Shikharji

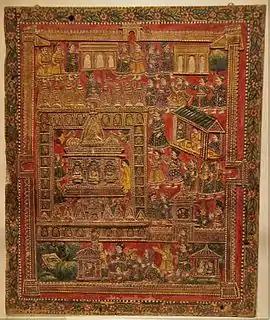
Tirth Pat, "Pancha Tirth" including Shikharji, Chhatrapati Shivaji Maharaj Vastu Sangrahalaya, 20th century

Shikharji is the place where twenty of the twenty-four Jain tirthankaras including Parshvanatha along with many other monks attained Moksha. This pilgrimage site is considered the most important Jain Tirtha by both Digambara and Śvētāmbara. Shikharji along with Ashtapad, Girnar, Dilwara Temples of Mount Abu and Shatrunjaya are known as Śvētāmbara "Pancha Tirth" (five principal pilgrimage shrine).